Pellissippi State Community College

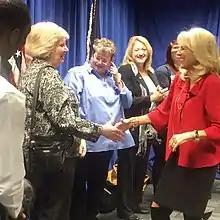
Jill Biden meeting faculty at Pellissippi State Community College in 2015.

In 1986 the campus was moved to its current location, on a plot in west Knox County near Pellissippi Parkway. Initially, STIK shared the campus with Roane State Community College. In 1988, however, the school's mission was broadened to include that of a technical community college, adding numerous university-parallel associate degree programs, changing its name to Pellissippi State Technical Community College, and absorbing the space occupied by Roane State.